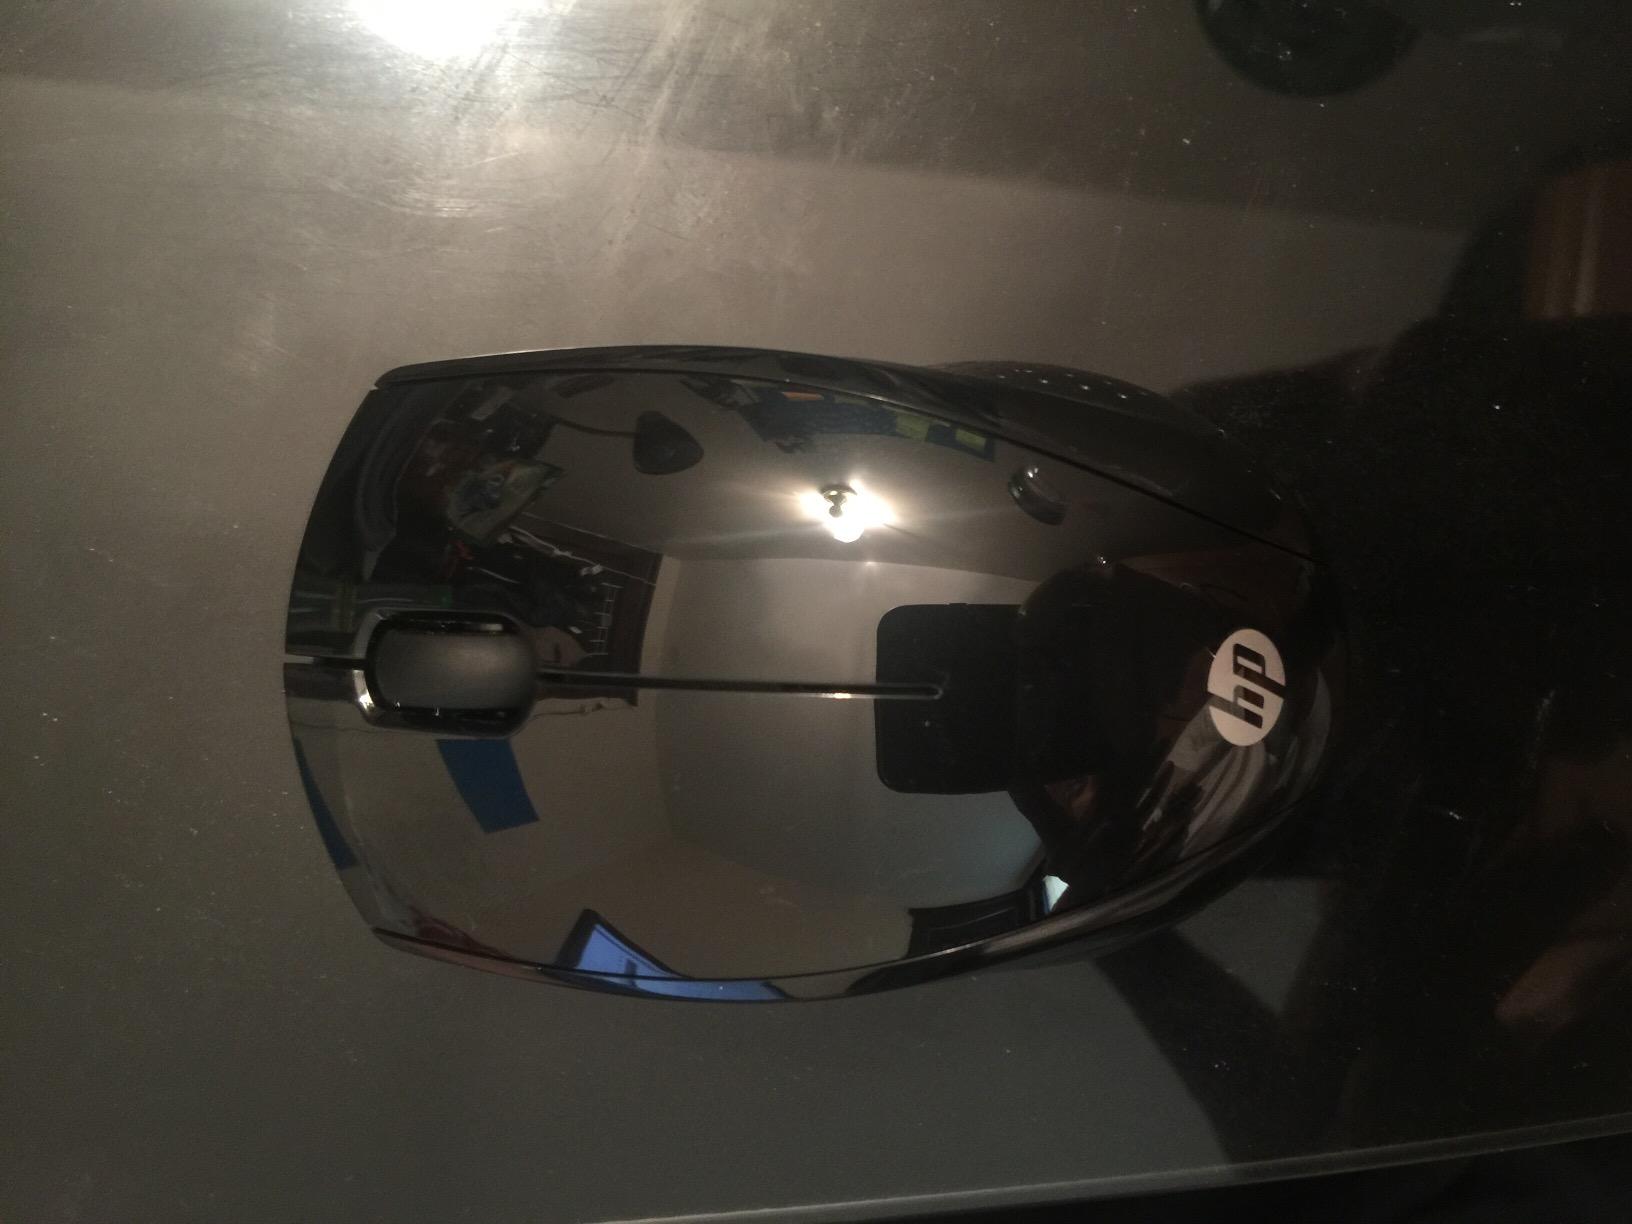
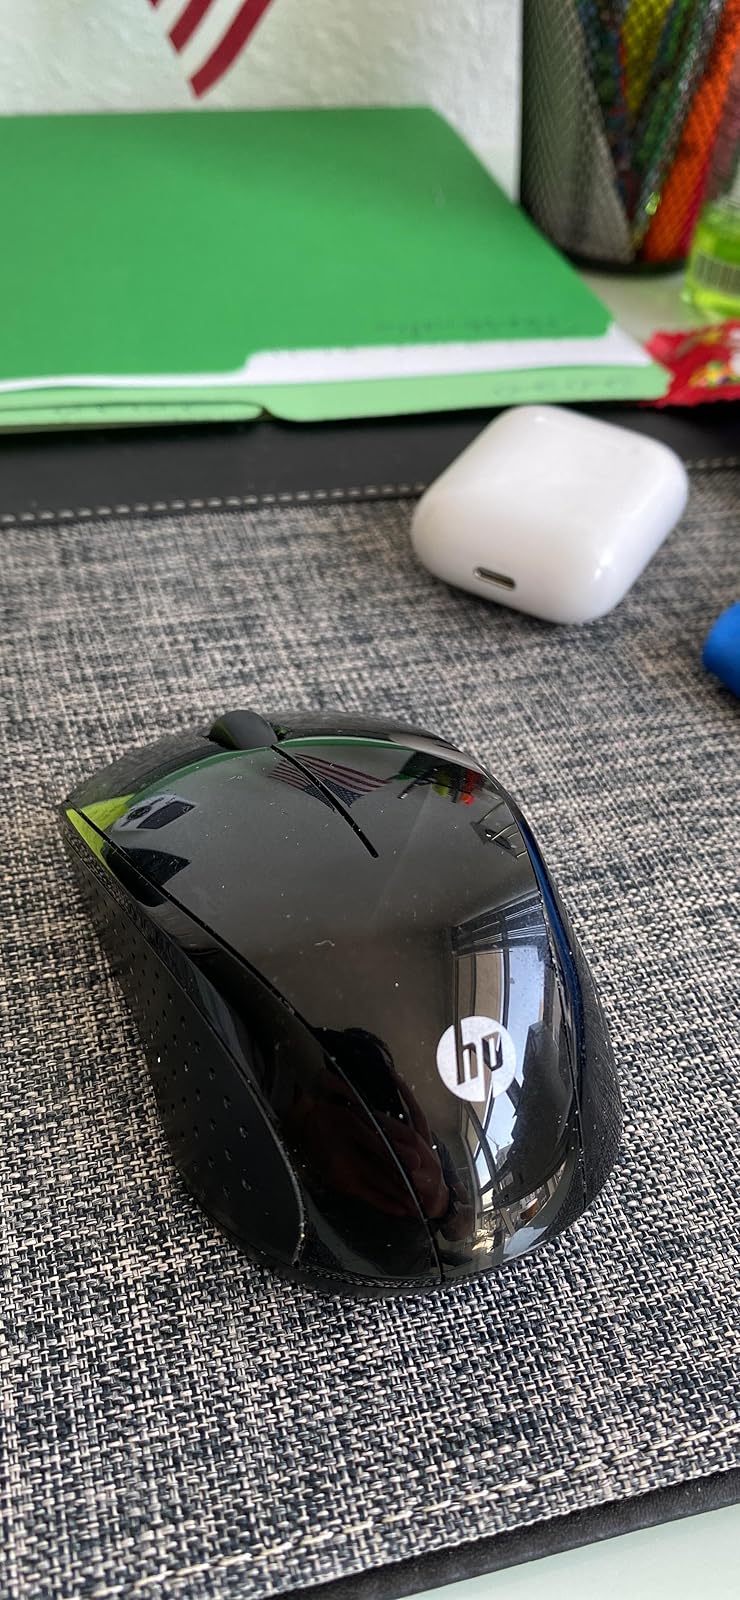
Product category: mouse
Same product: yes